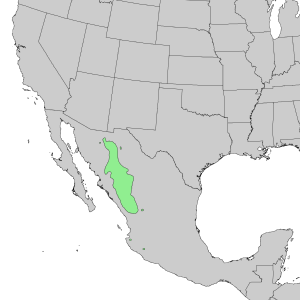
Le Pin blanc du Sud-Ouest ou Pin nayar est une espèce d'arbres appartenant au genre Pinus et à la famille des Pinacées. On le trouve dans le sud-ouest de l'Amérique du Nord aussi bien aux États-Unis et dans le nord du Mexique.